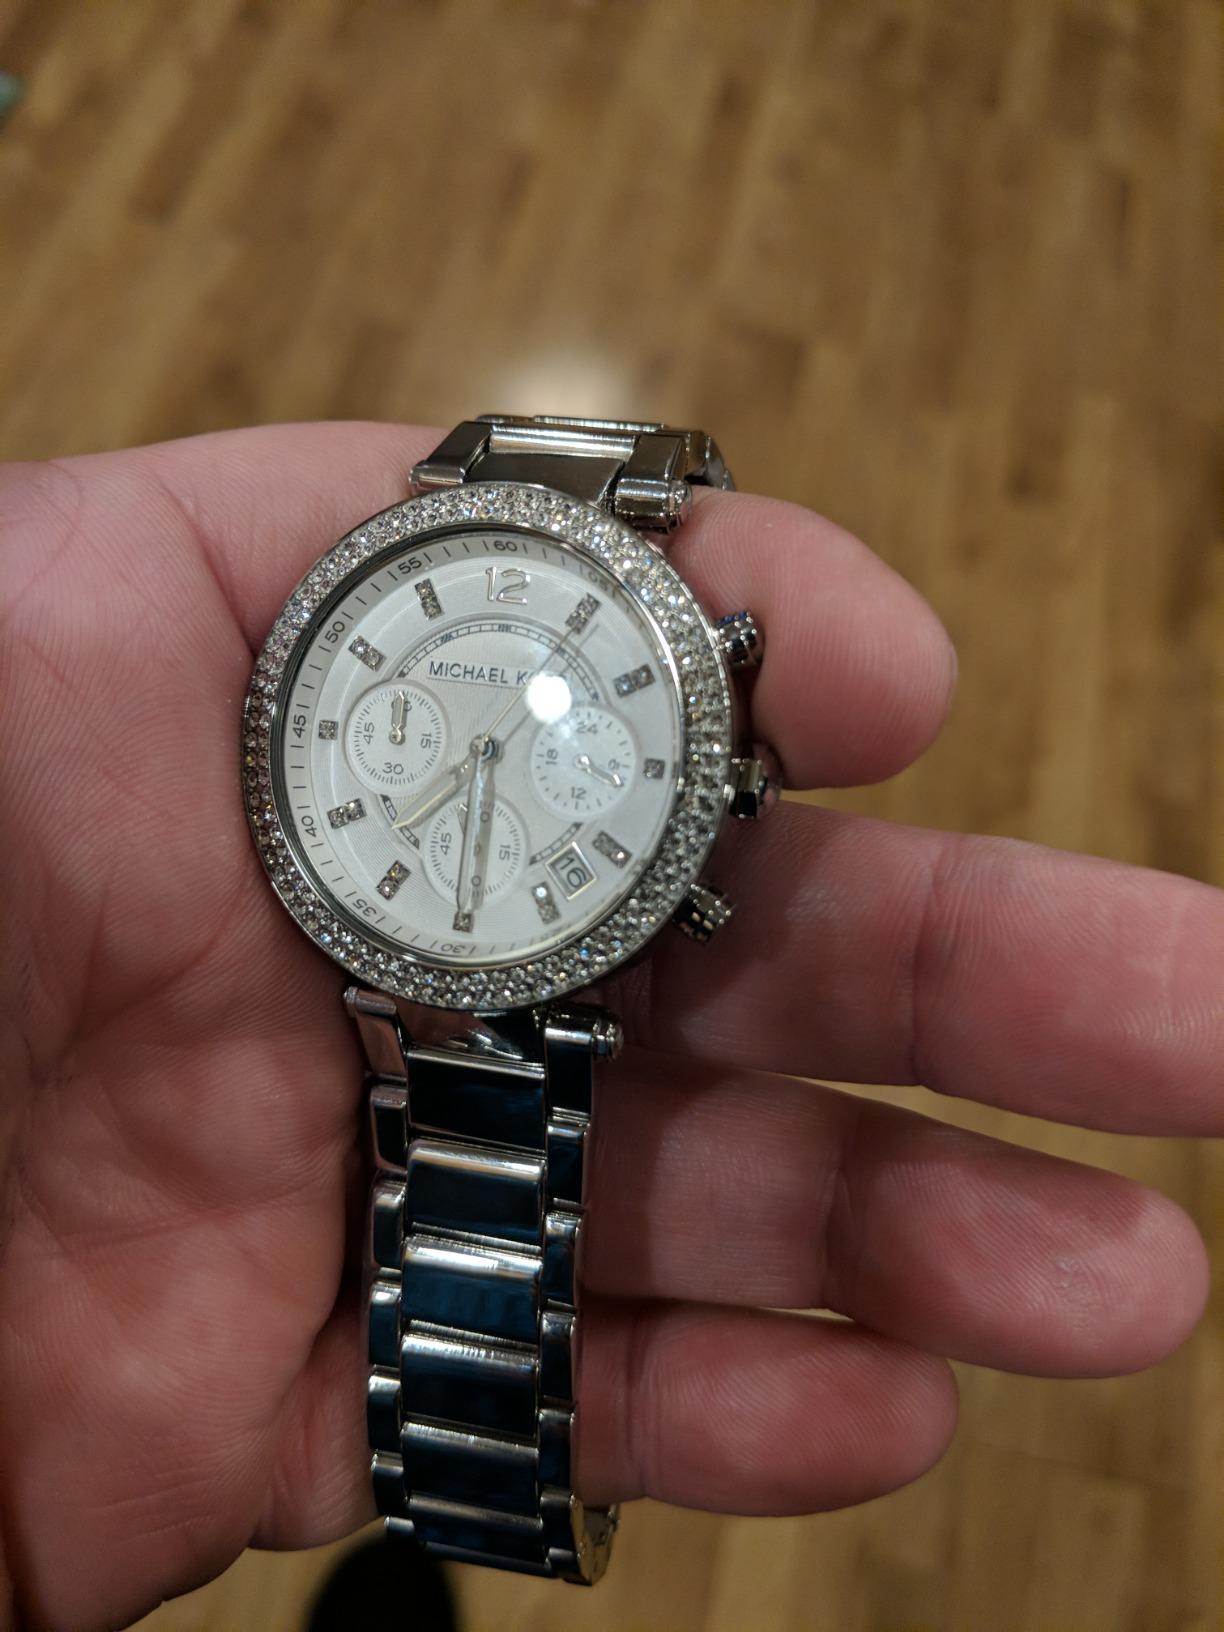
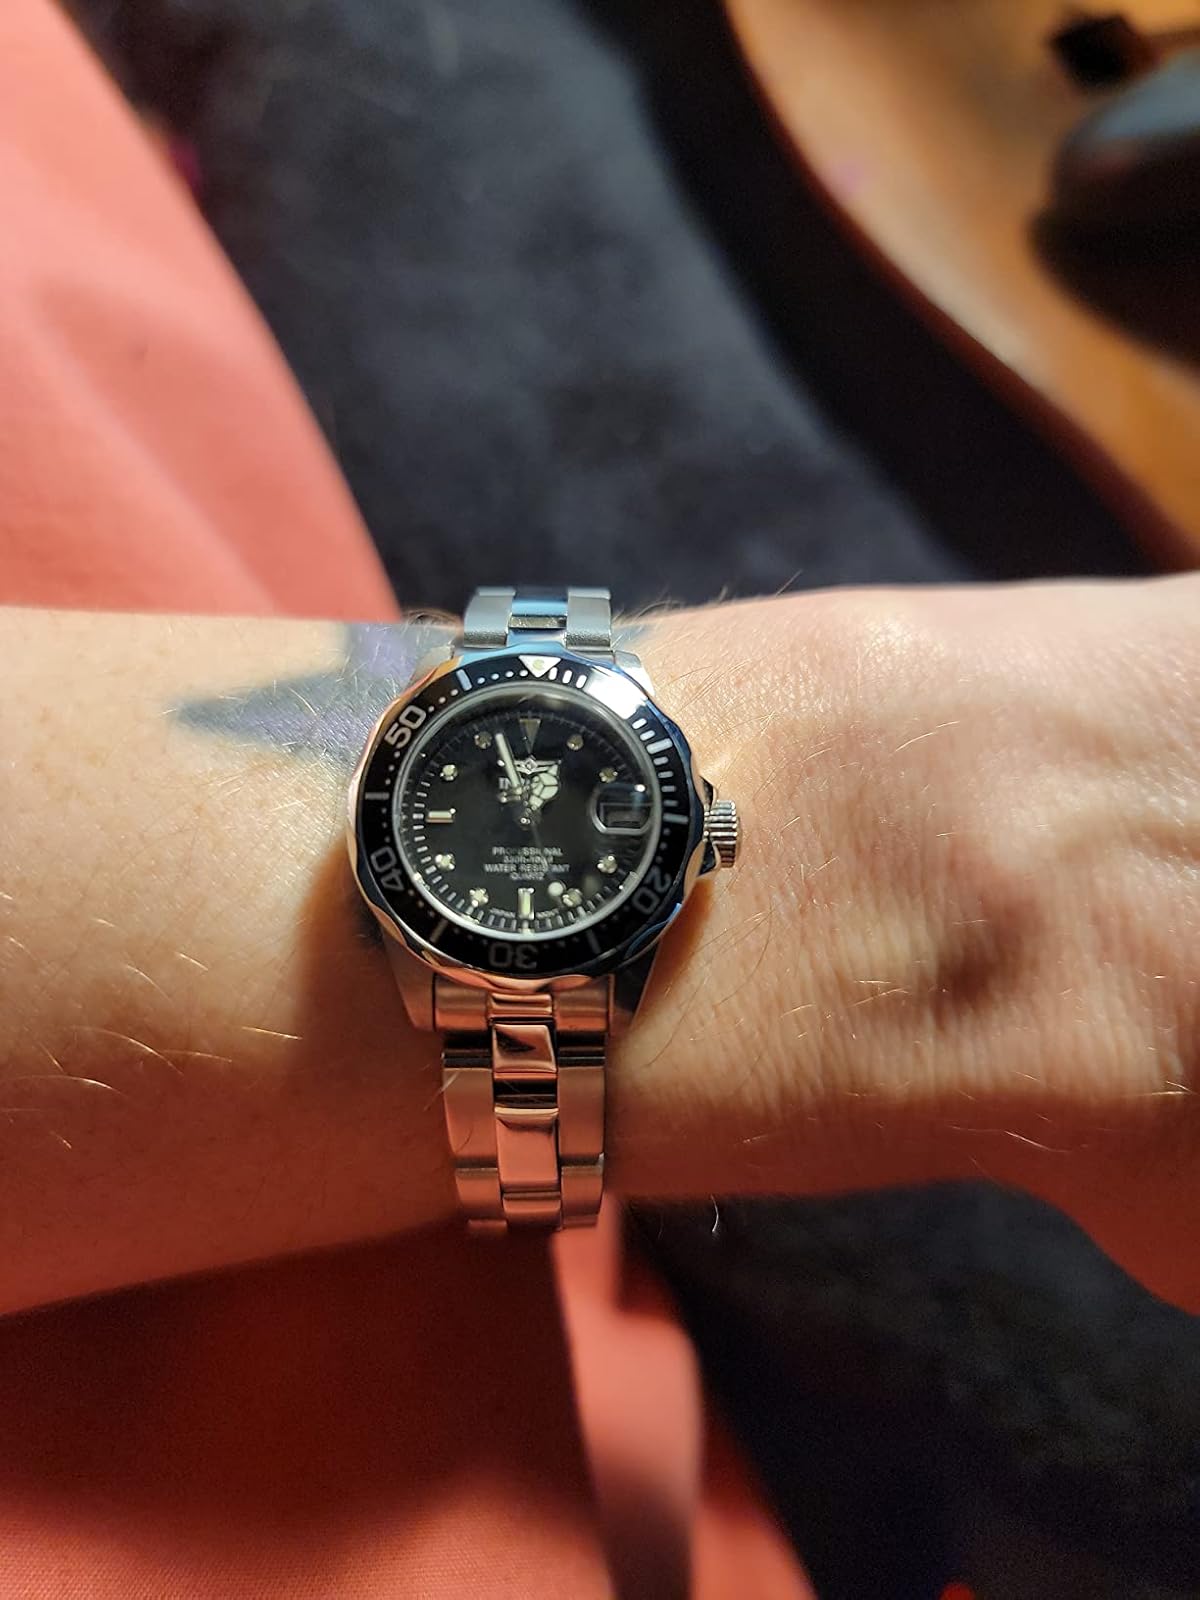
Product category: accessories_watch
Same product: no